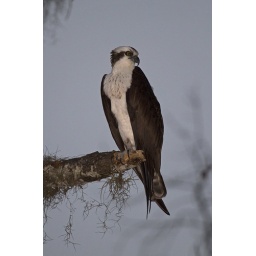
An Osprey (Pandion haliaetus) stalks fish from a pine tree over the Crystal River, Florida